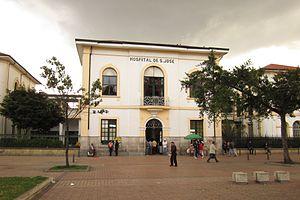
Cet article liste les monuments nationaux de Bogota, en Colombie. Au 25 septembre 2013,157 monuments nationaux y étaient recensés.
Bogota, anciennement Santa Fe de Bogotá Distrito Capital, est la capitale de la Colombie et également celle du département de Cundinamarca. Elle a été fondée le 6 août 1538 par le conquistador espagnol Gonzalo Jiménez de Quesada. Suivant l’organisation d’un district capital unitaire et décentralisé, Bogota jouit d'une autonomie lui permettant la gestion de ses intérêts dans les limites imposées par la Constitution et la loi. Composée de 20 districts, elle est la métropole incontestée du pays aux points de vue administratif, économique et politique.